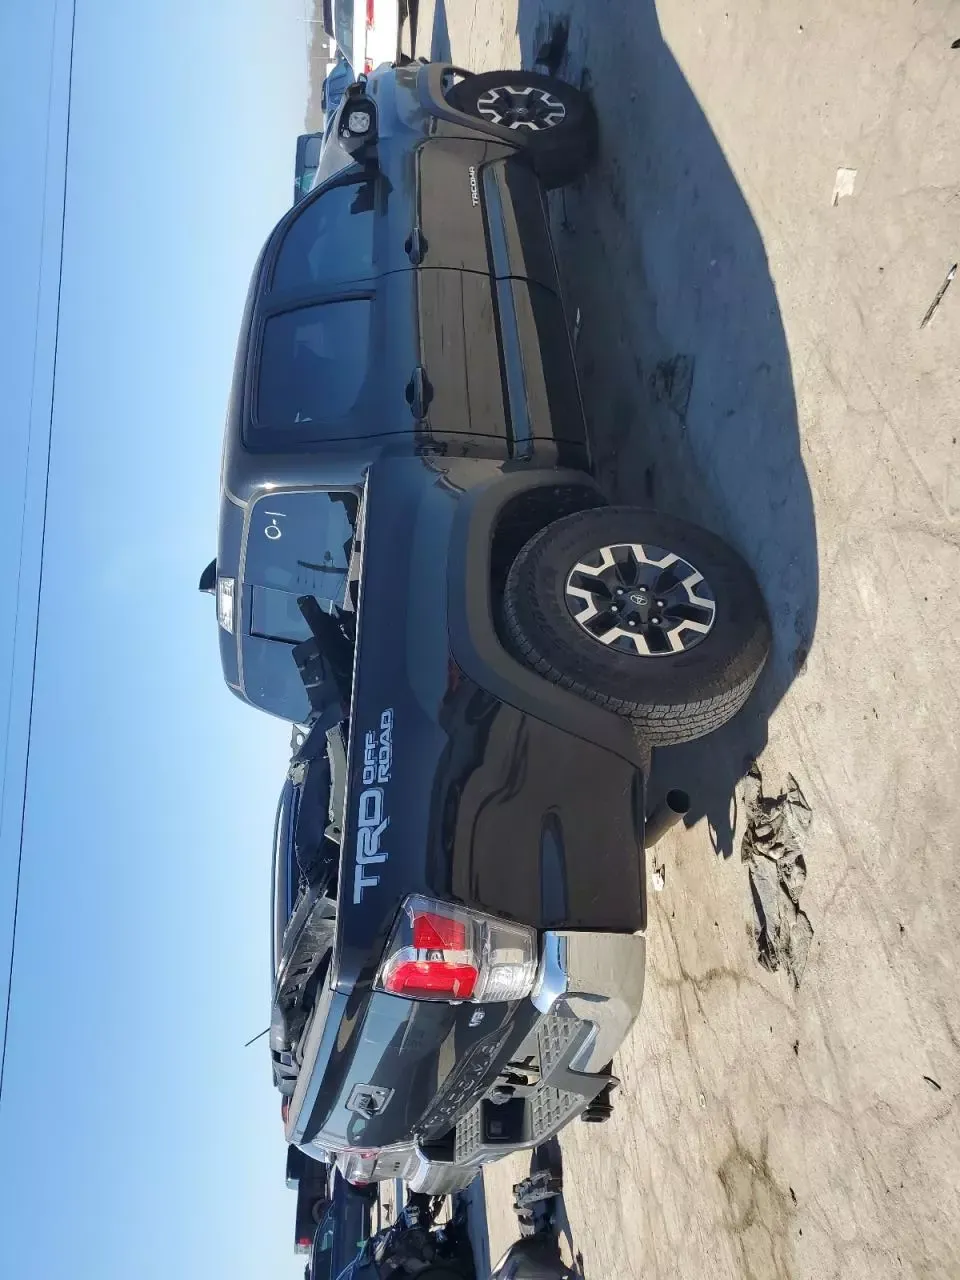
Aucun dommage détecté.
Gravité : aucun